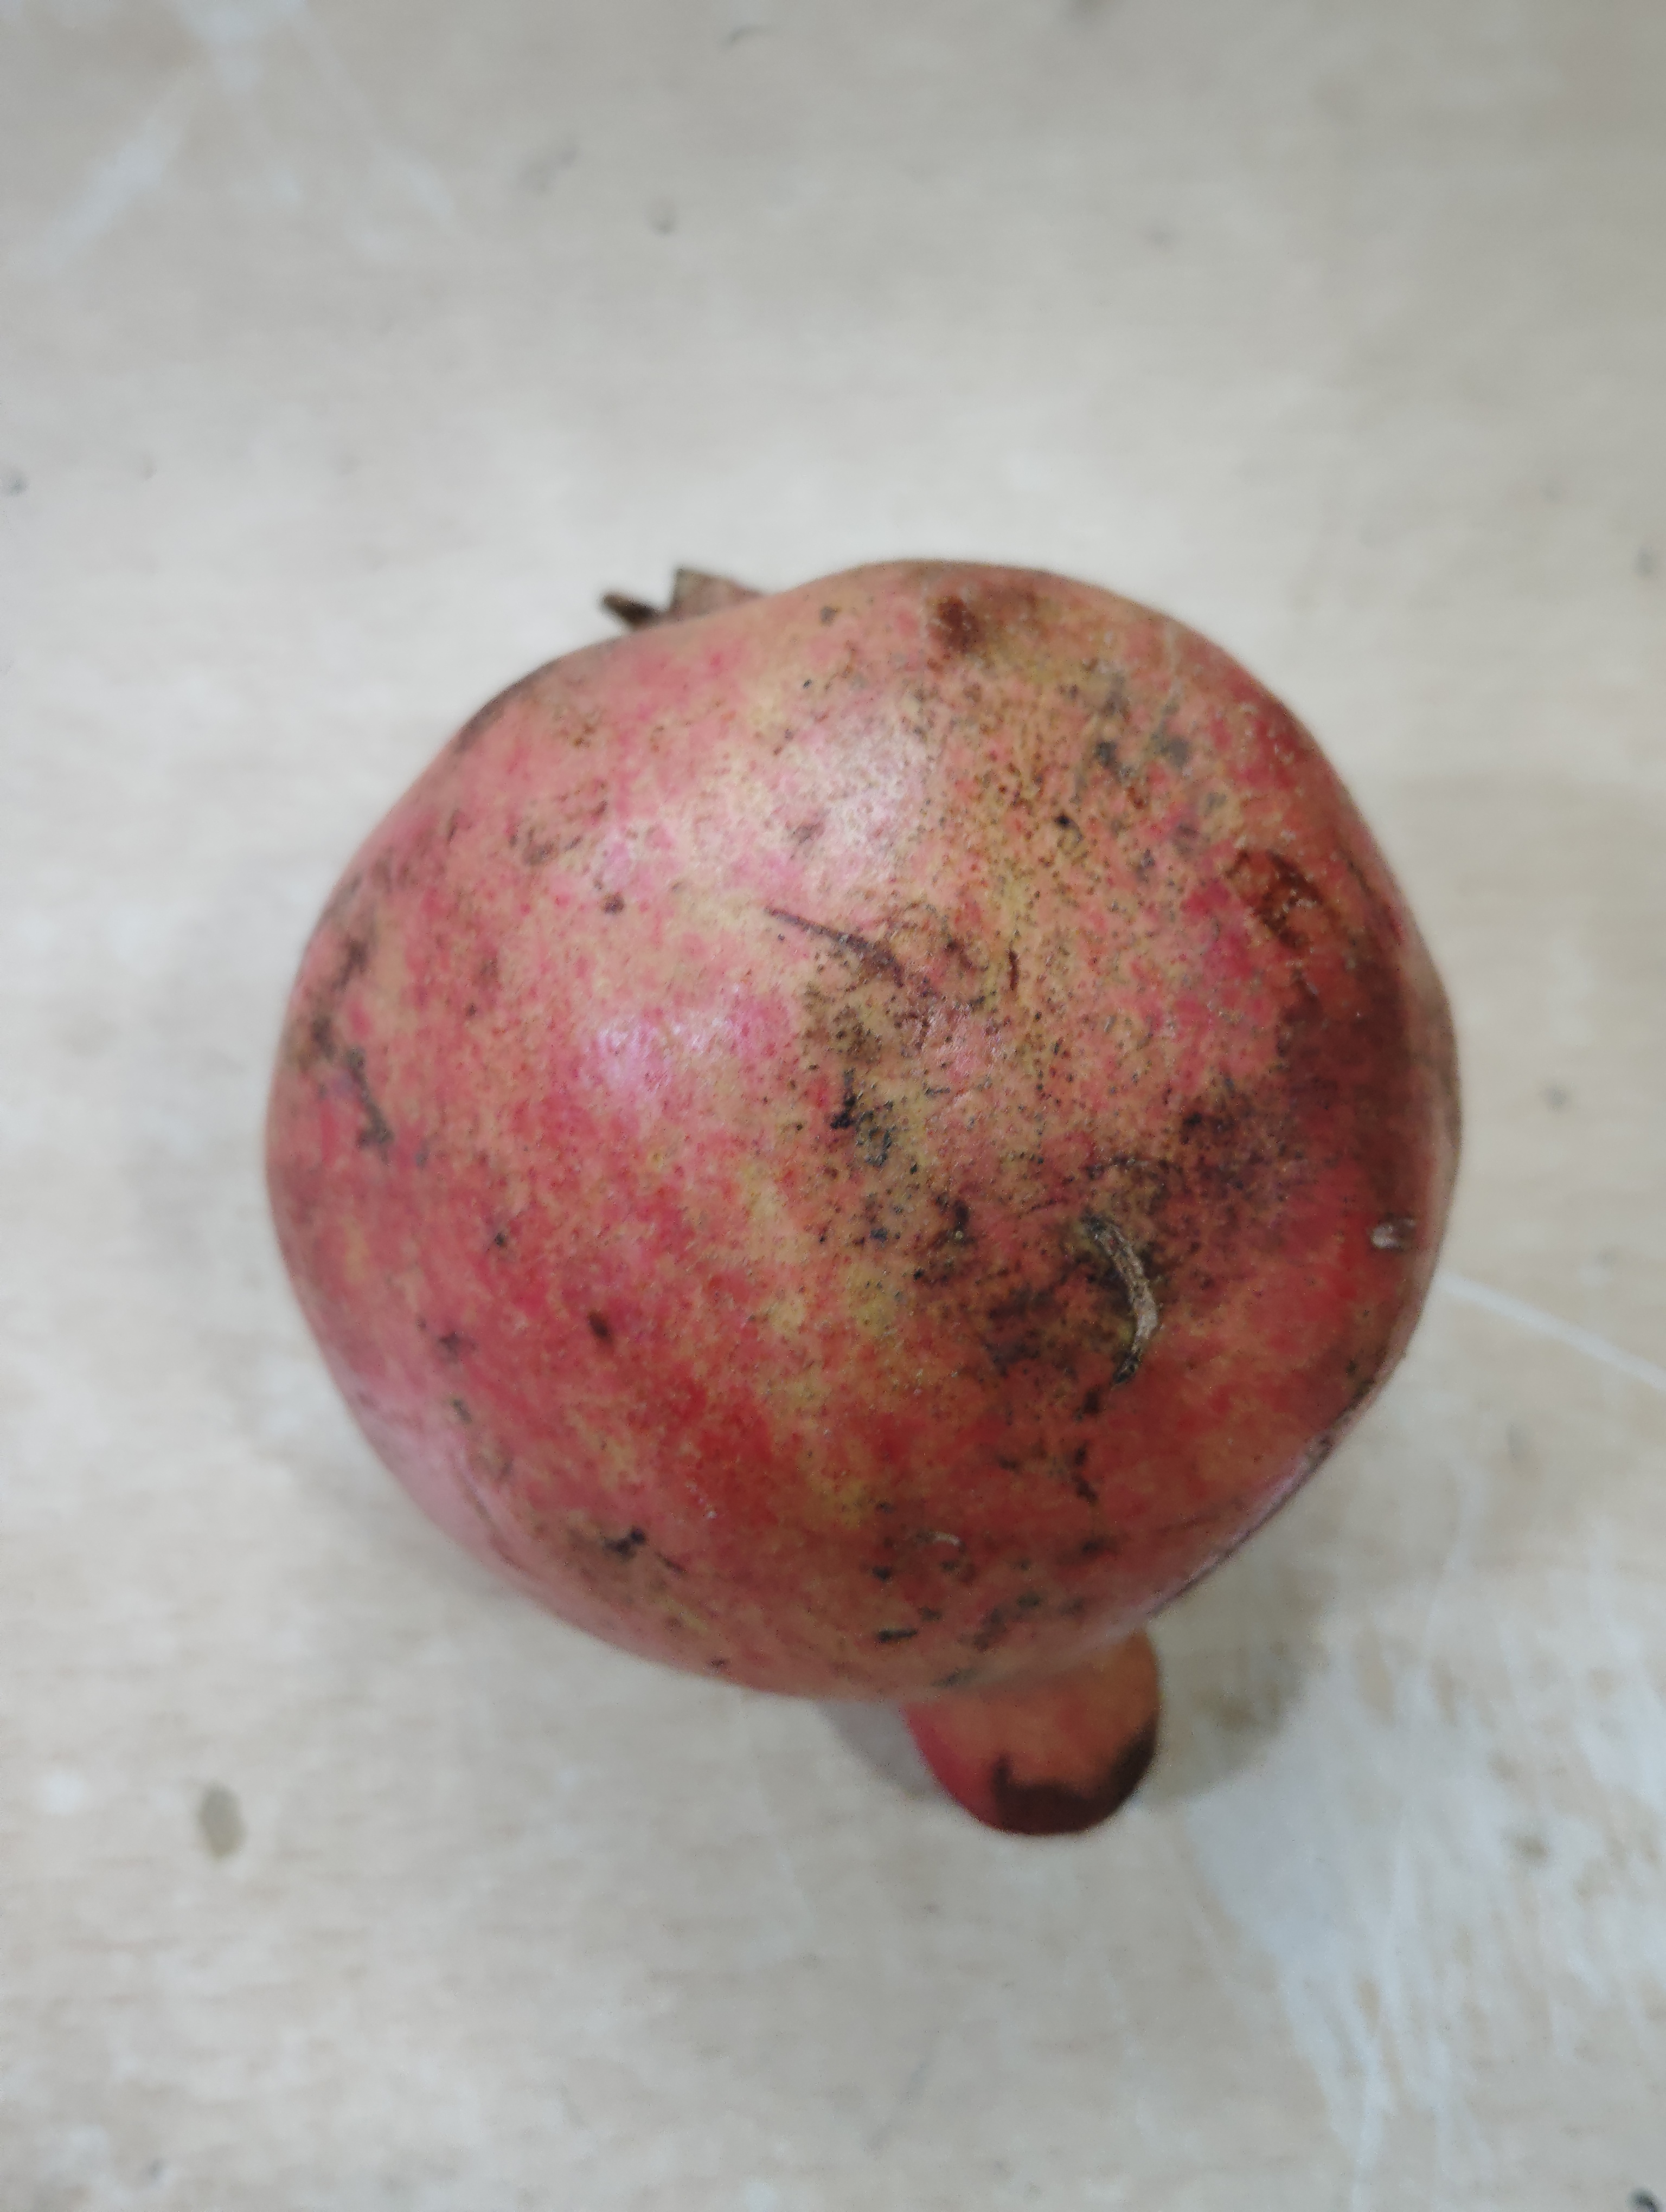
Label: No Defect